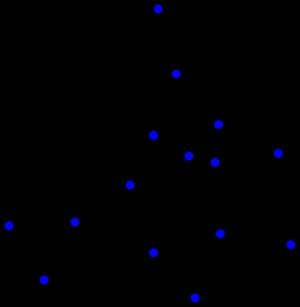
Le graphe criquet est, en théorie des graphes, un graphe possédant 5 sommets et 5 arêtes. Il peut être construit en ajoutant deux sommets au graphe cycle C₃ et en les reliant tous les deux directement à un même sommets de C₃.
En théorie des graphes, un graphe non orienté est dit connexe s'il est d'un seul tenant.